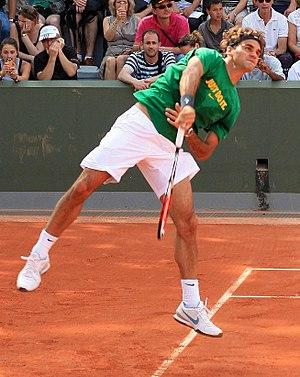
Roger Federer, né le 8 août 1981 à Bâle, est un joueur de tennis suisse. Joueur professionnel depuis 1998, il détient le record de 310 semaines passées à la première place du classement mondial de tennis ATP World Tour, dont le record de 237 semaines consécutives, ainsi que le record masculin de 20 victoires dans les tournois du Grand Chelem. Il a terminé l'année calendaire à la première place mondiale à cinq reprises. Il est médaillé d'or en double messieurs avec Stanislas Wawrinka aux Jeux olympiques de Pékin 2008 puis vice-champion olympique en simple à Londres en 2012. Enfin, en 2014, il remporte la Coupe Davis avec l'équipe de Suisse, en battant en finale l'équipe de France.
Roger Federer est un joueur de tennis suisse, né le 8 août 1981 à Bâle. Il a commencé sa carrière professionnelle en 1998 et a été numéro 1 mondial pendant 237 semaines consécutives du 2 février 2004 au 17 août 2008 et au total 303 semaines en tant que numéro 1.